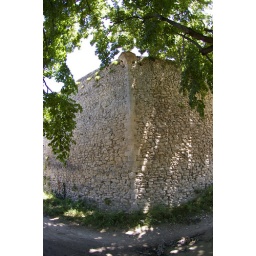
Citadel walls under a tree